Kompagnistræde 12

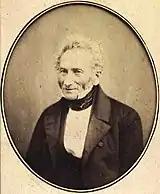
Simon Aron Eibeschütz

The property was later acquired by the Jewish merchant Simon Aron Eibeschütz. On 28 January 1834 (Frederick VI's birthday), it was listed as , turned into a charity with accommodation for 14 indigent Jewish families. Four of the dwellings were reserved for members of his and his wife's own families. In the first half of the 19th century, Kompagnistræde and Læderstræde were the streets with the highest concentration of Jewish residents. The charity was by 1840 referred to as , not to be confused with several other charities by the same name. At the time of the 1840 census, No. 66 was home to a total of 48 people. At the time of the 1860 census, No. 66 was home to 41 people.